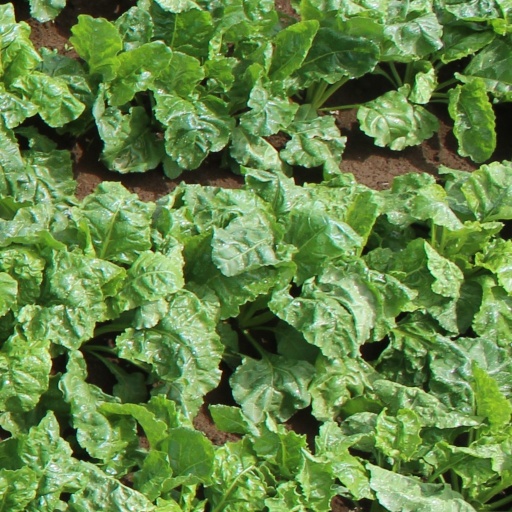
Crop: sugar beet